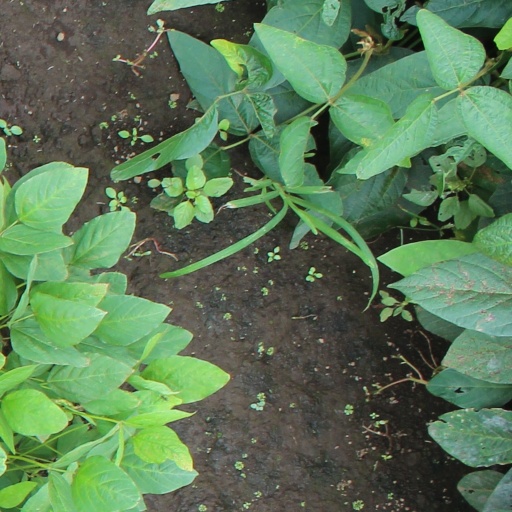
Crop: soybean